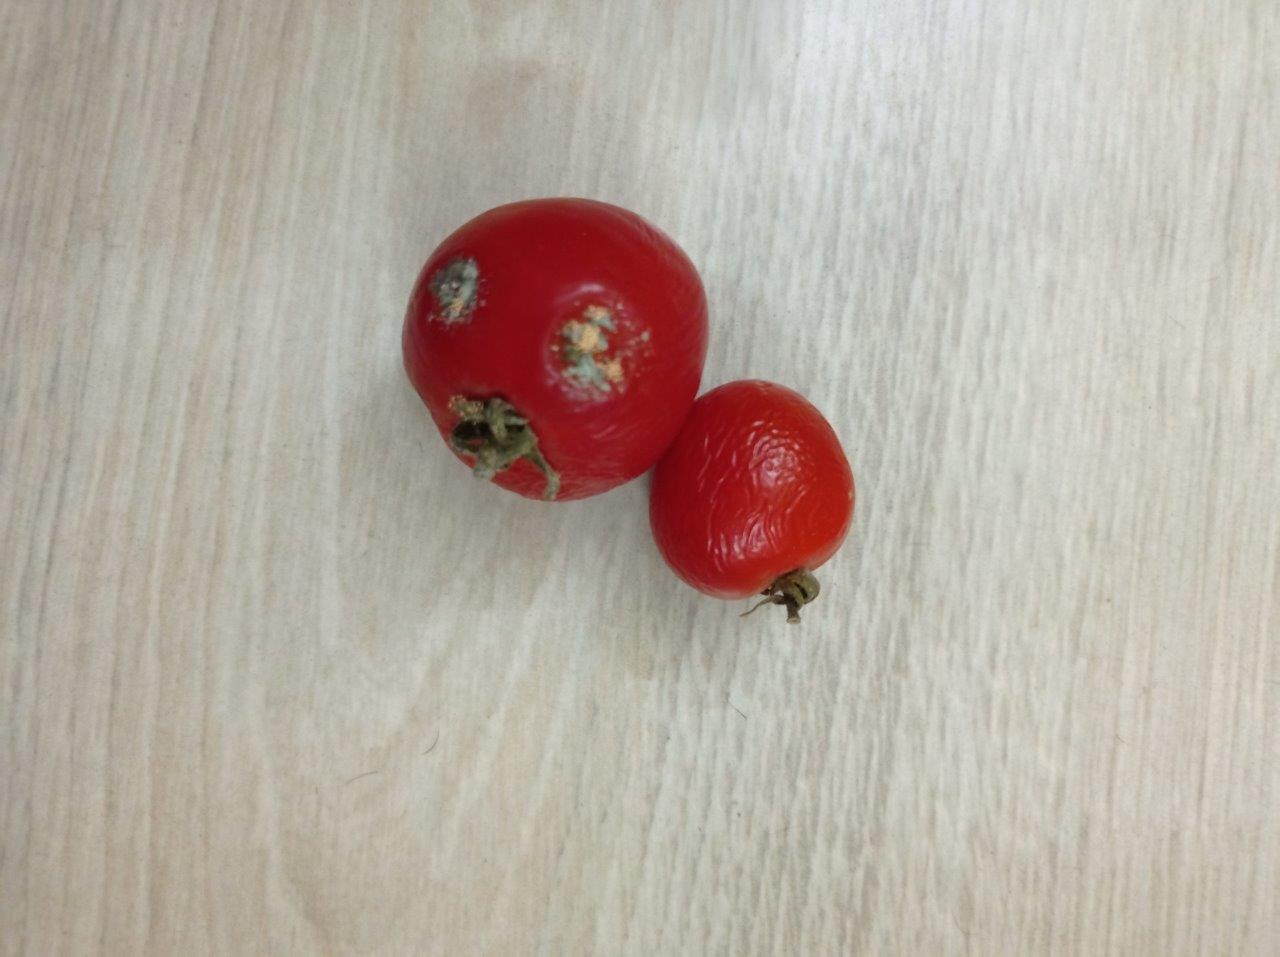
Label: Rotten